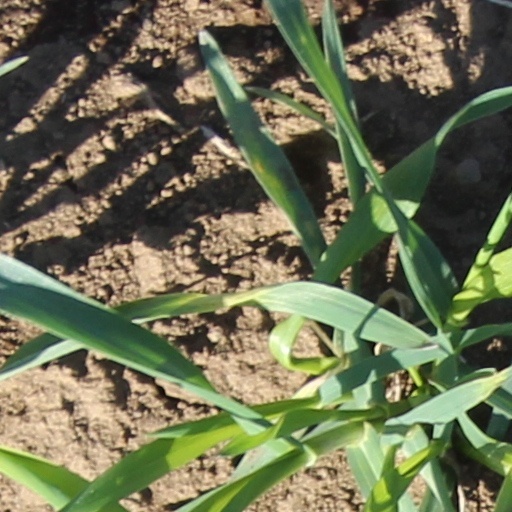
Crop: wheat